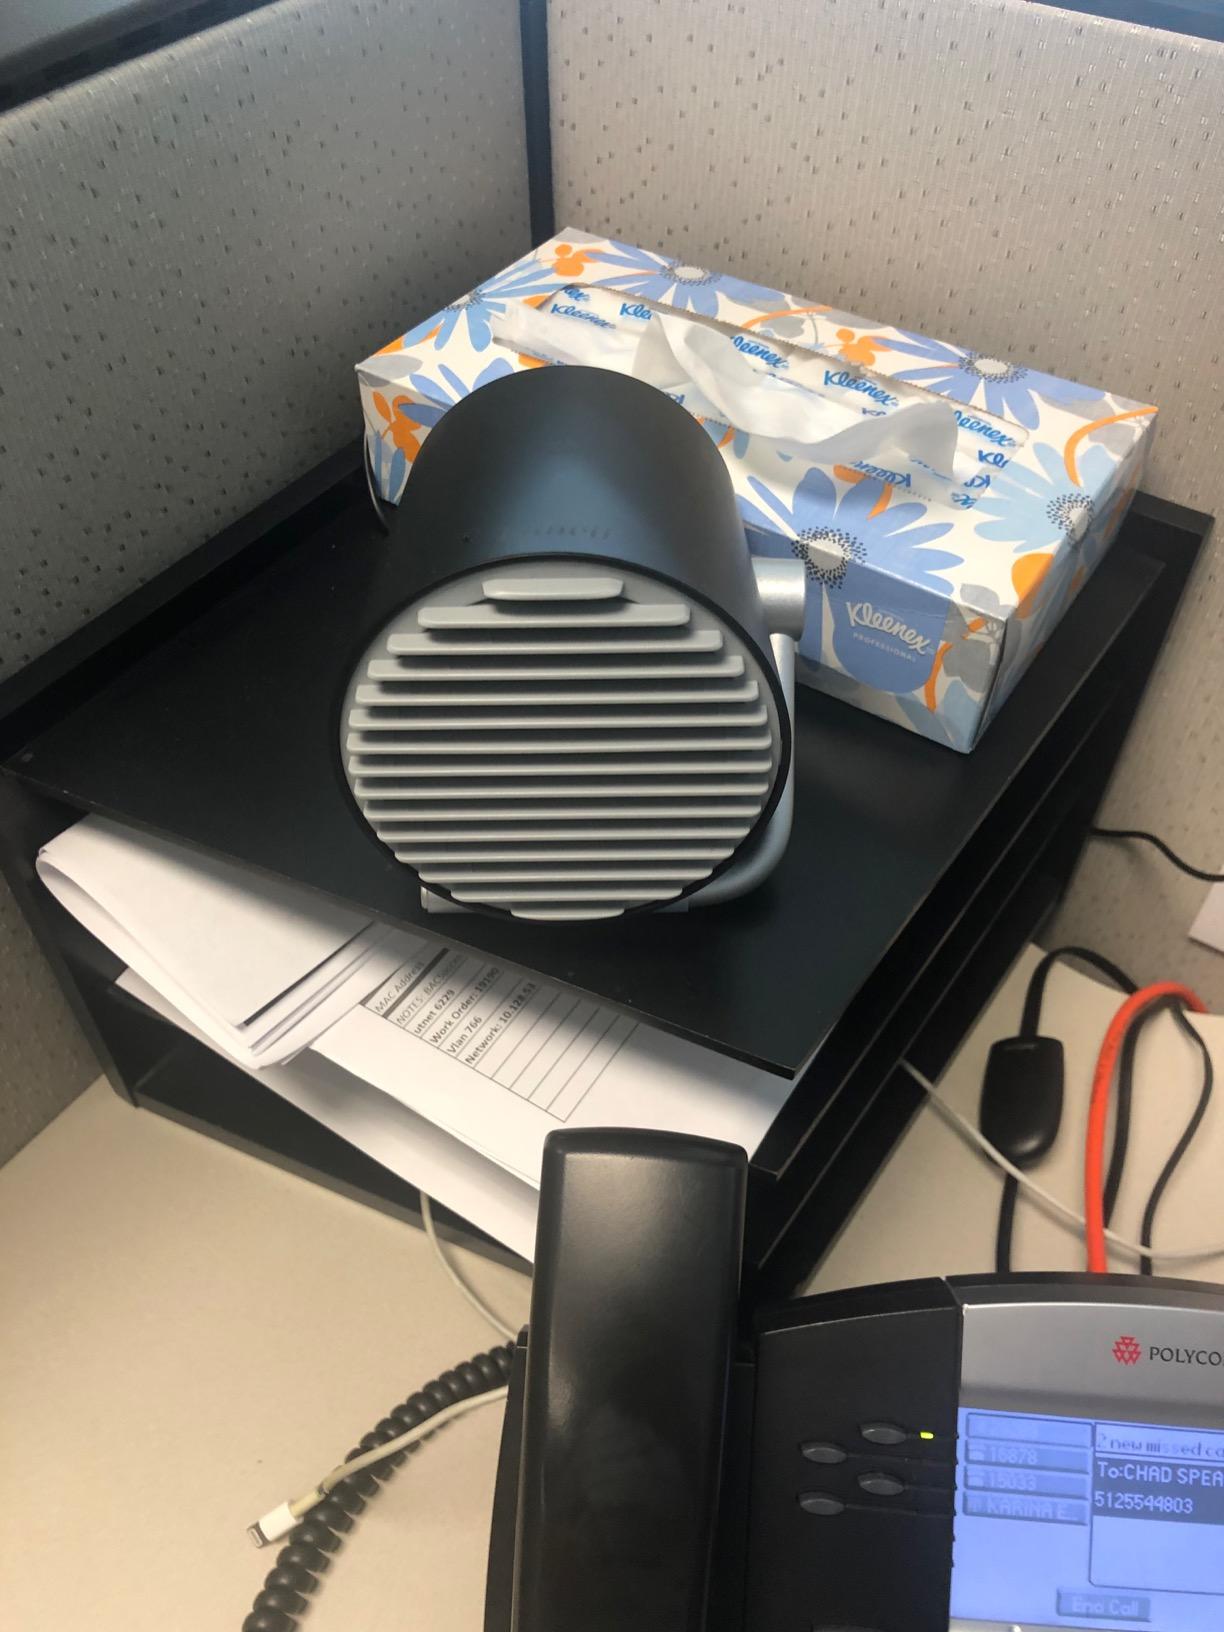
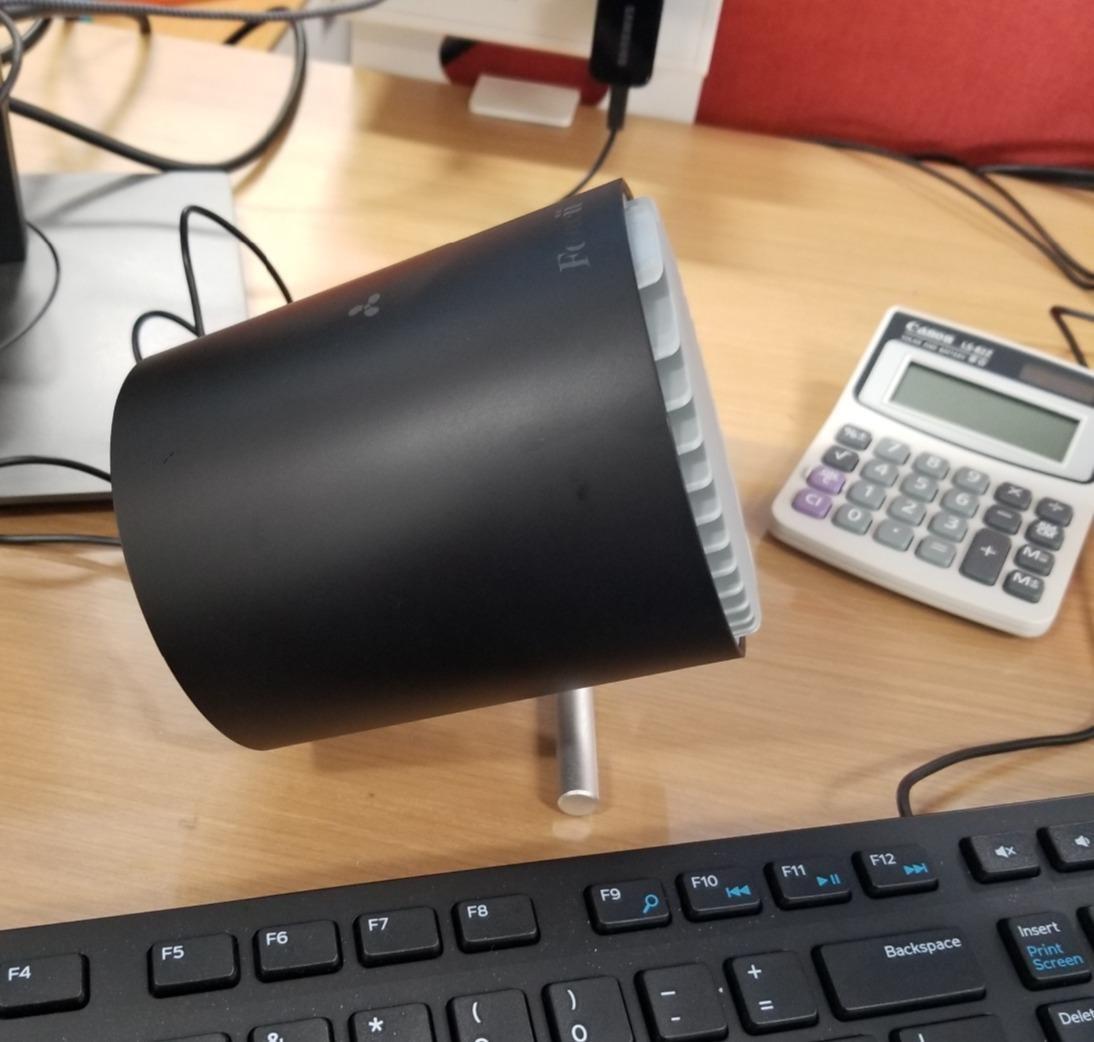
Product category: fan
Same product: yes